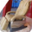
Label: couch